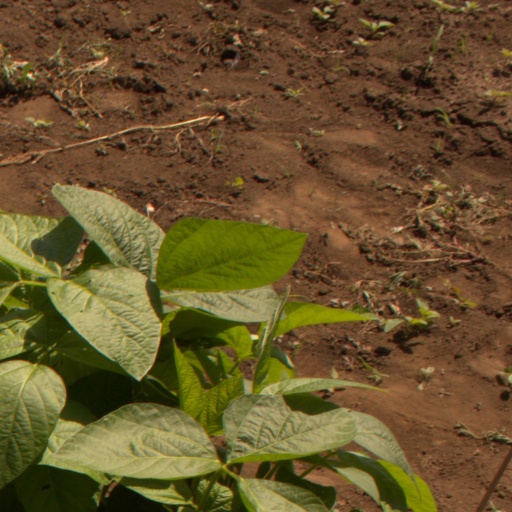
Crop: soybean